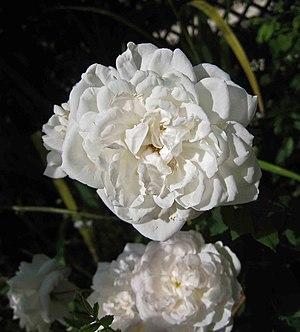
'Madame Plantier' est un cultivar de rosier, obtenu en 1835 par le rosiériste lyonnais Jacques-Émile Plantier, dont le succès ne se dément pas depuis près de deux siècles grâce à la floraison très abondante de ses pompons blanc crème. Il est issu d'un croisement de Rosa alba et de Rosa moschata. Il était rangé autrefois dans la catégorie des rosiers Noisette. Il doit son nom à l'épouse de l'obtenteur.